Daniel Tiger's Neighborhood

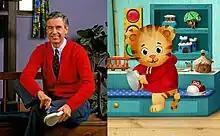
The character Daniel Tiger is based on Fred Rogers, and elements of his home are based on the set of "Mister Rogers' Neighborhood".

The series centers around Daniel Tiger (son of Mom Tiger and Dad Tiger). It also features other children of the characters from the Neighborhood of Make-Believe, such as Katerina Kittycat (daughter of Henrietta Pussycat), Miss Elaina (daughter of Lady Elaine Fairchilde and Music Man Stan), O the Owl (nephew of X the Owl) and Prince Wednesday (King Friday and Queen Sara Saturday's youngest son and Prince Tuesday's little brother). Two 11-minute segments are linked by a common socio-emotional theme, such as disappointment and sadness or anger and thankfulness. The theme also uses a musical motif phrase, which the show calls "strategy songs", to reinforce the theme and help children remember the life lessons. Many of the "strategy songs" are available in albums or as singles under the artist name "Daniel Tiger's Neighborhood". The program is targeted at preschool-aged children; it teaches emotional intelligence, kindness, and human respect. Its content follows a curriculum based on Fred Rogers' teaching and new research into child development.